List of Hot Adult Contemporary number ones of 1985

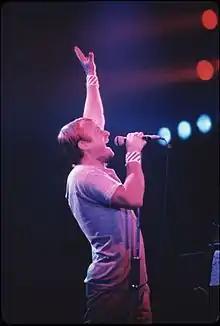
A short-haired man singing into a microphone while holding his left hand high in the air

In 1985, "Billboard" magazine published a chart ranking the top-performing songs in the United States in the adult contemporary music (AC) market. The chart, which in 1985 was published under the title Hot Adult Contemporary, has undergone various name changes during its history but has been published as Adult Contemporary since 1996. In 1985, 19 songs topped the chart based on playlists submitted by radio stations.